Dom Hemingway

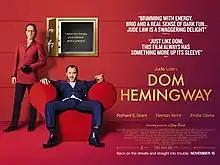
UK release poster

Dom Hemingway is a 2013 British black comedycrime drama film directed and written by Richard Shepard, and starring Jude Law, Richard E. Grant, Demián Bichir and Emilia Clarke. It was shown at the 2013 Toronto International Film Festival.